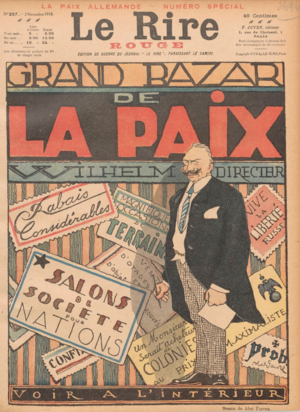
Grand Bazar de La Paix - Wilhelm Directeur - Voir à l'intérieur.
L’armistice de 1918, signé le 11 novembre 1918 à 5 h 15, met provisoirement fin aux combats de la Première Guerre mondiale, reconnaîssant de facto la victoire des Alliés et la défaite de l'Allemagne, mais il ne s'agit pas d'une capitulation au sens propre, cet armistice étant prévu pour durer 33 jours, puis il a ensuite été renouvelé.
Abel Faivre né à Lyon le 30 mars 1867 et mort à Nice le 13 août 1945 est un peintre, affichiste, lithographe, illustrateur et caricaturiste français.